Cuban Rebel Girls

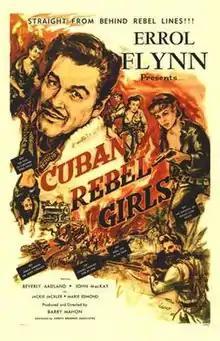
Film poster for Cuban Rebel Girls

Cuban Rebel Girls or Assault of the Cuban Rebel Girls is a 1959 semi-dramatic documentary B movie, and the final on-screen performance of Errol Flynn. He stars with his underage girlfriend, Beverly Aadland.